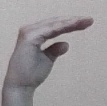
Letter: jeem